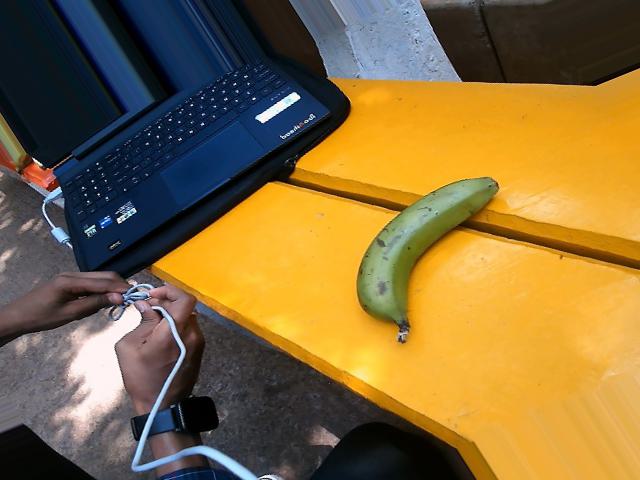
Label: Raw_Banana